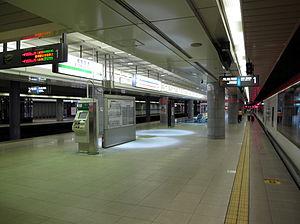
La gare de l'aéroport de Narita Terminal 1 est une gare ferroviaire terminus située à Narita, dans la préfecture de Chiba au Japon. Elle dessert le terminal 1 de l'aéroport international de Narita. La gare est gérée par les compagnies JR East et Keisei.